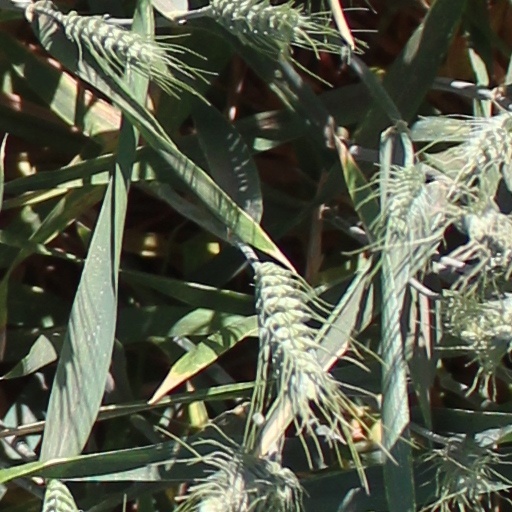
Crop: wheat